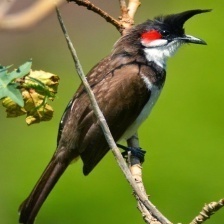
Species: RED WISKERED BULBUL
Scientific name: PYCNONOTUS JOCOSUS